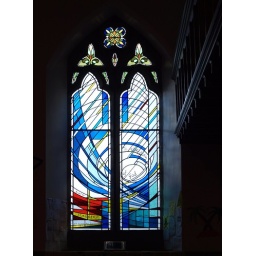
stained glass window in St John's, Gourock commemorating 100 years of 2nd Gourock Boys Brigade, 1898-1998. Designed by Linda Cannon